Ben Shemen Youth Village

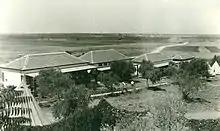
Ben Shemen youth village, 1920s-30s

The village was established in 1927 on the land of the Hadid factory by Siegfried Lehman. Lehman had previously intended to establish the village in the Harod Valley, but decided against it after learning that Anopheles mosquitoes in the marshes could pose a deadly hazard to future students. Joseph Jacobson, uncle of the philanthropist Eli Broad, was one of the community’s early founders.